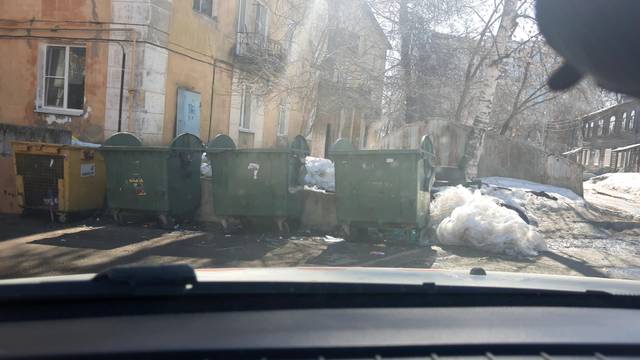
Region: Russia
Coordinates: 56.306, 43.998